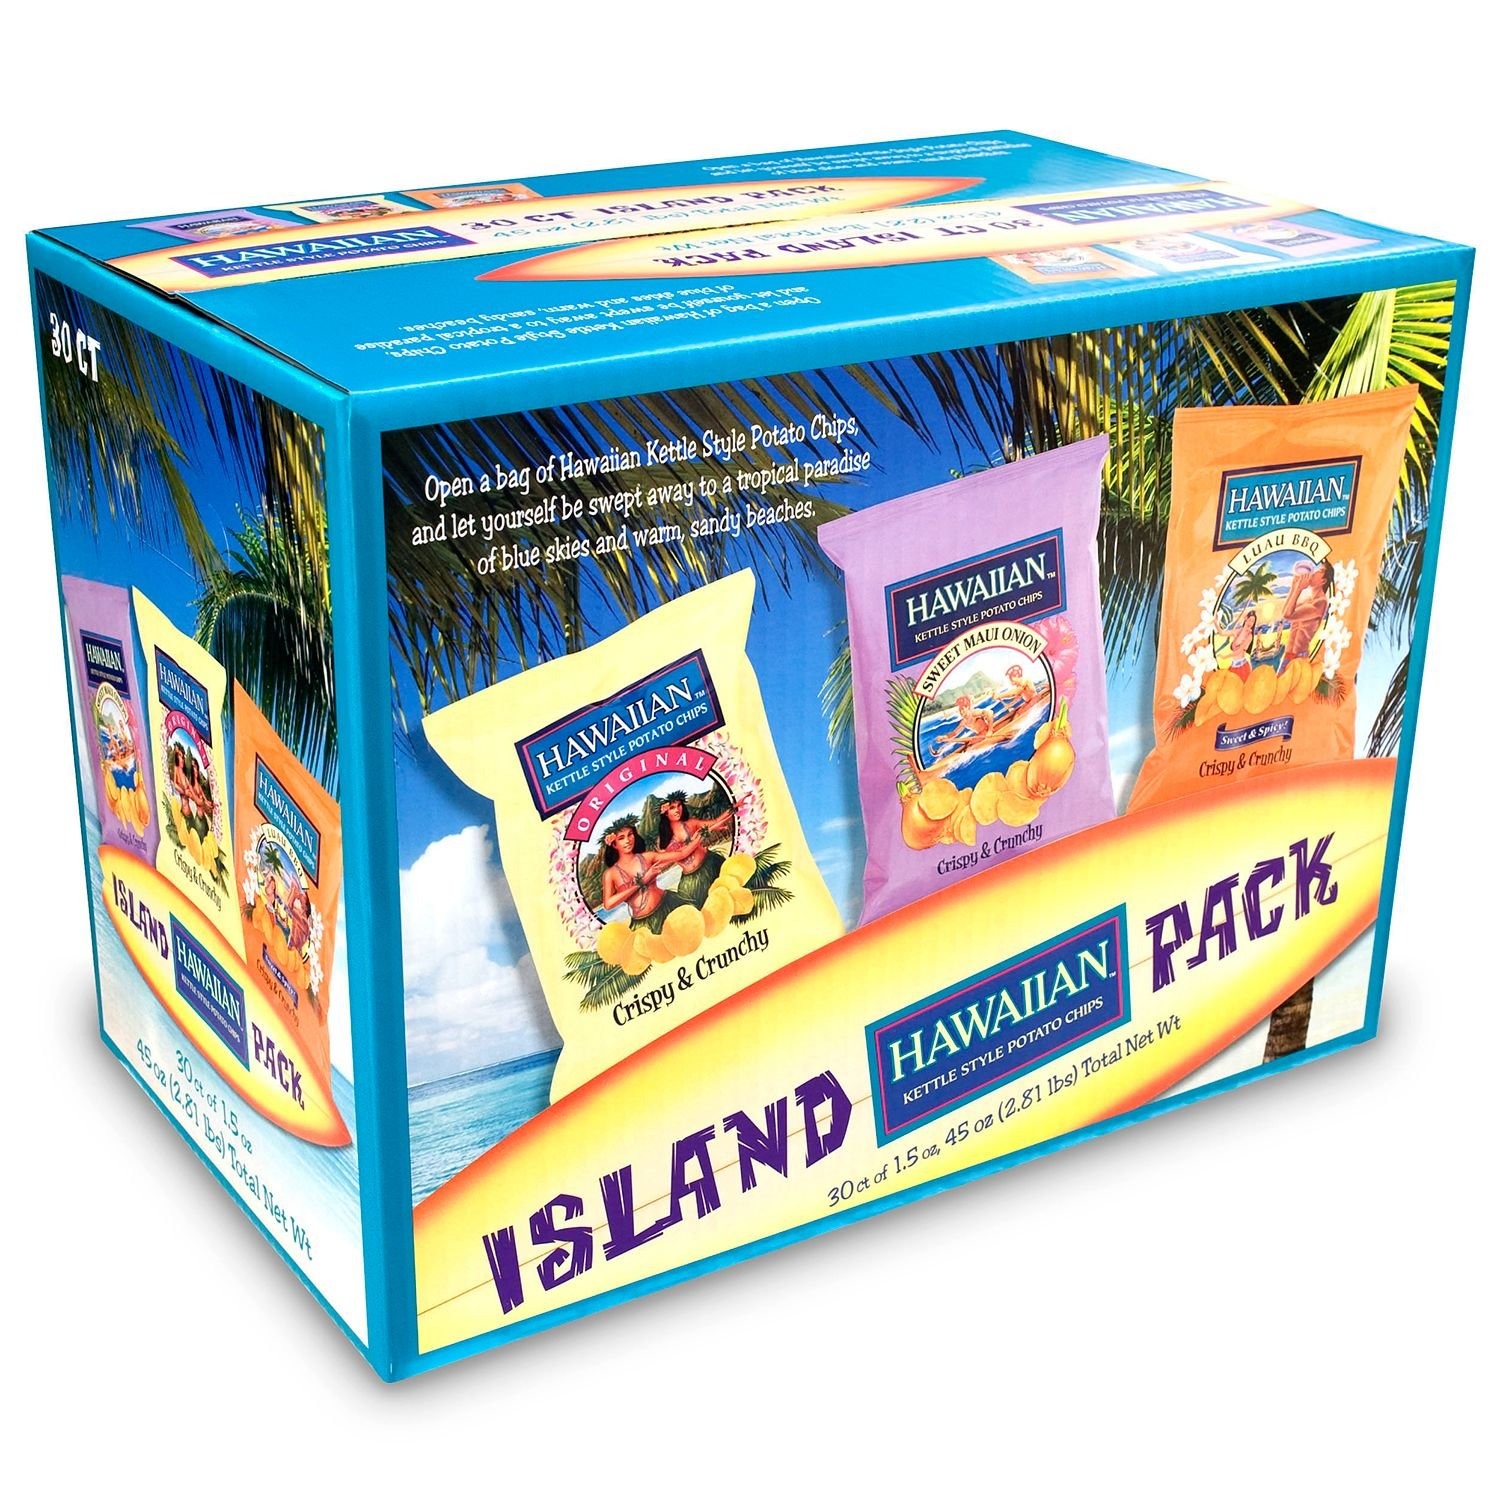
Item Name: Hawaiian Kettle Style Potato Chips, Variety Pack, 30 Count
Bullet Point 1: 30 count of 1.5 Ounce bags for total net of 45 ounces
Bullet Point 2: Real potatoes sliced slightly thinner than regular chips, then slow cooked in the old Hawaiian tradition
Bullet Point 3: Always produced with no trans fats
Bullet Point 4: Committed to finding new ways to improve our role in a sustainable future for the earth
Bullet Point 5: Tim's potatoes are specially grown on family owned farms located in the pacific northwest
Value: 30.0
Unit: count

Price: 23.395